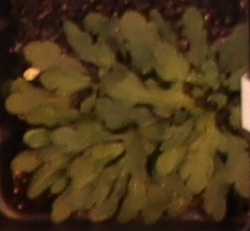
Label: Horseweed